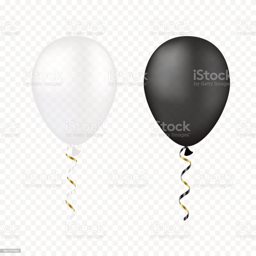
vector white and black balloons on a transparent background .